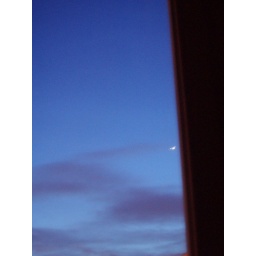
blue sky in villejuif2,mars2009